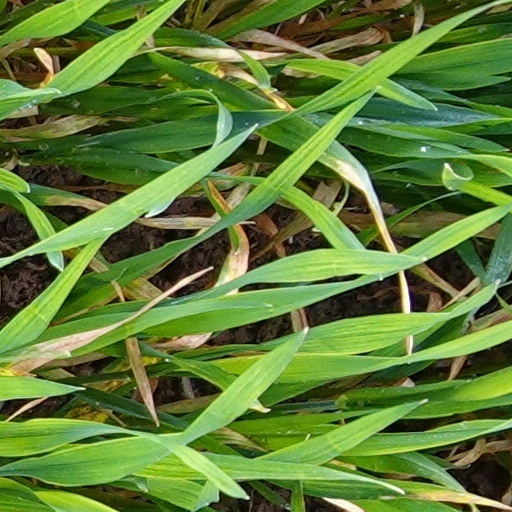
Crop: wheat